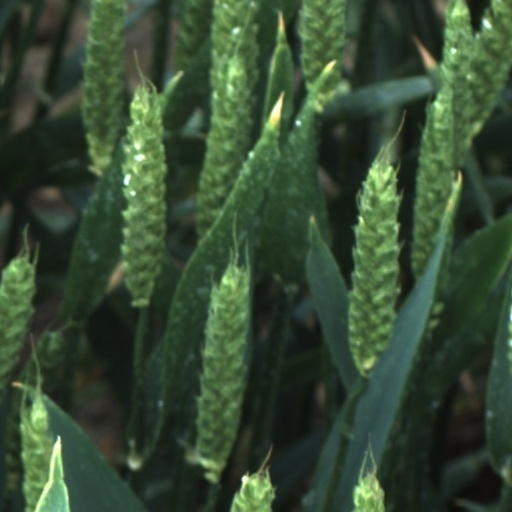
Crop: wheat